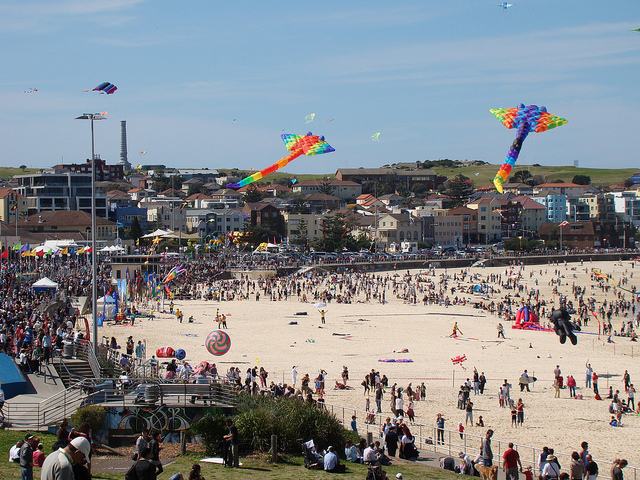
lễ hội thả diều đang diễn ra trong một khu nghỉ dưỡng ven biển